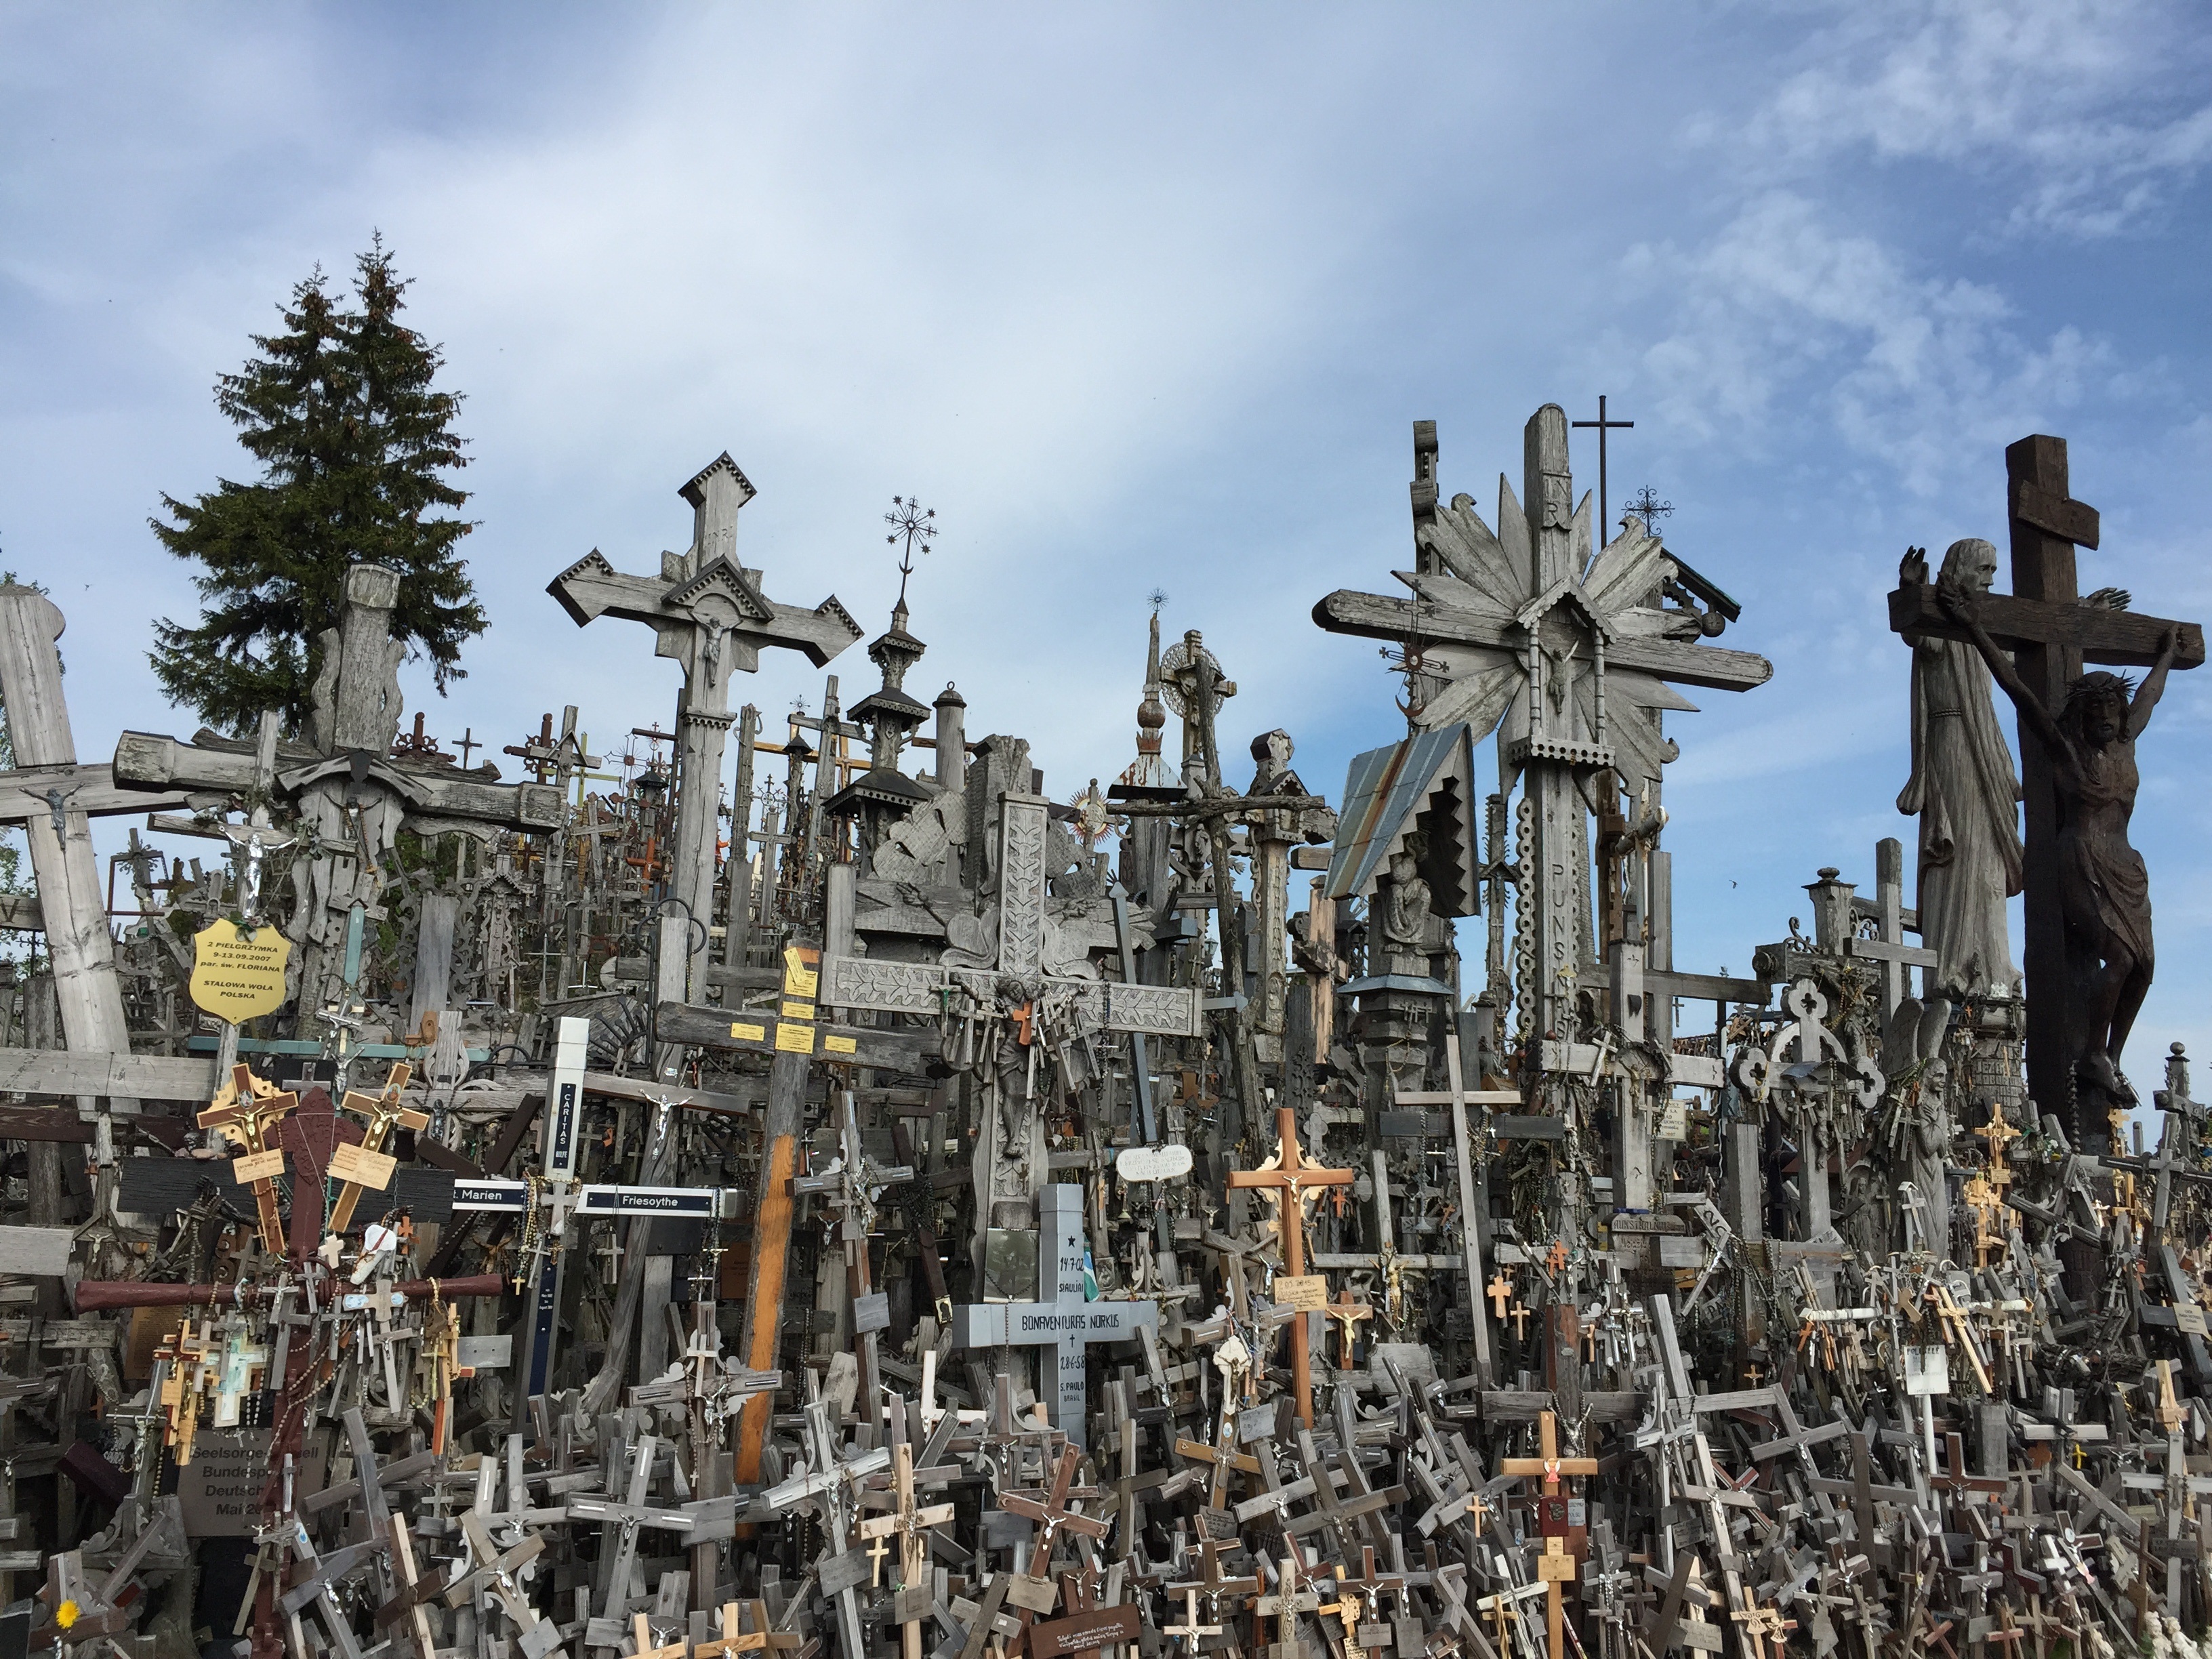
tree, path, sky, trail, monument, travel, europe, symbol, journey, religion, landmark, cross, death, life, religious, faith, jesus, tourist attraction, baltic, pilgrimage, crosses, spirituality, sojourn, outdoor structure, lithuiania, hill of crosses, siauliai, vegabond